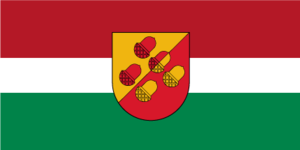
Viesīte est une ville de la région de Zemgale en Lettonie. Elle a 1 705 habitants pour une superficie de 2,3 km².